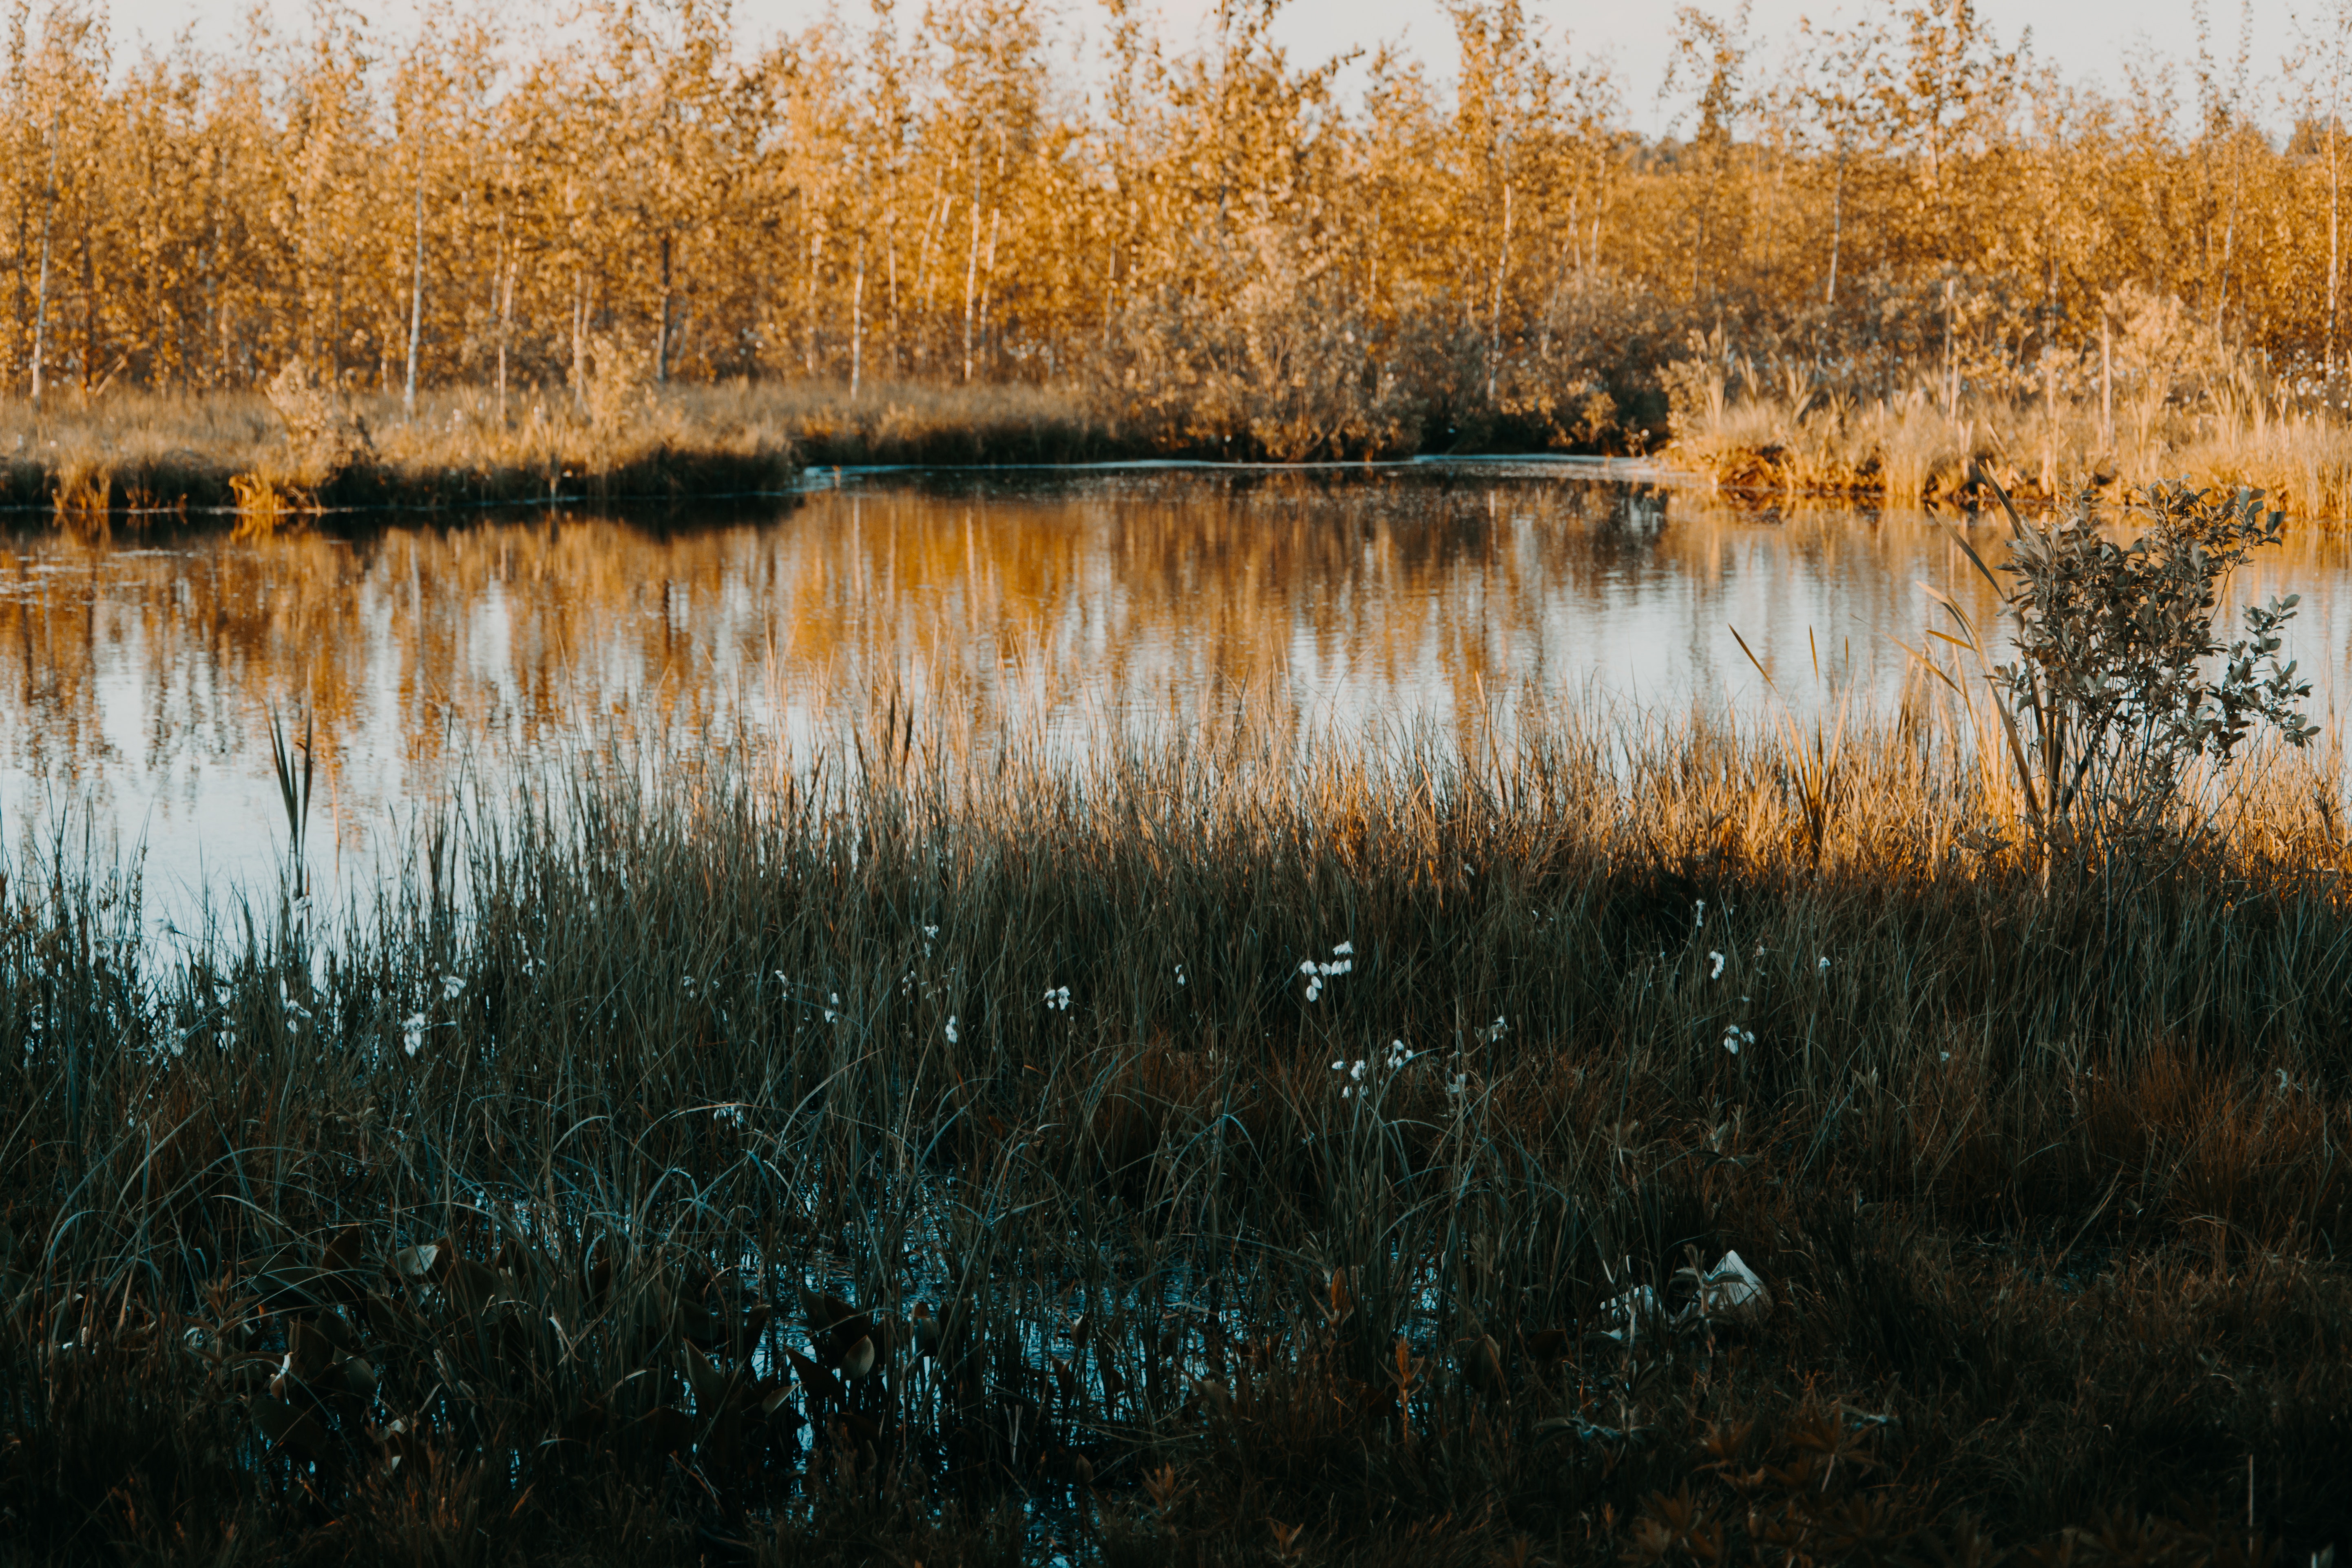
natural landscape, reflection, marsh, natural environment, nature, water, wetland, bog, nature reserve, swamp, Freshwater marsh, fen, tree, wilderness, bank, bayou, salt marsh, pond, grass family, sky, biome, grass, plant, wildlife, phragmites, tidal marsh, floodplain, river, riparian zone, lake, watercourse, riparian forest, plant community, forest, landscape, grassland, autumn, prairie, winter